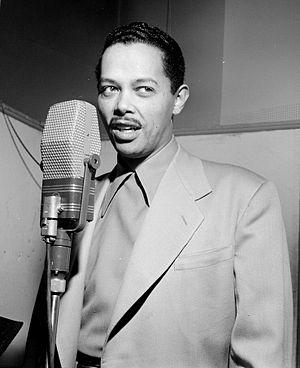
Billy « Mr B » Eckstine né William Clarence est un chanteur, trompettiste, tromboniste à pistons et chef d'orchestre américain de jazz, né à Pittsburgh en Pennsylvanie le 8 juillet 1914 et mort le 8 mars 1993. Il reprendra notamment le morceau "I Apologize"; qui en 1999 se verra attribué un Grammy Hall of Fame Award. The New York Times le décrira même comme un "Leader de band influent" et également un "Bariton-Basse à la voix suave"; Il inspirera notamment des chanteurs comme Joe Williams, Arthur Prysock, ou bien encore Lou Rawls.